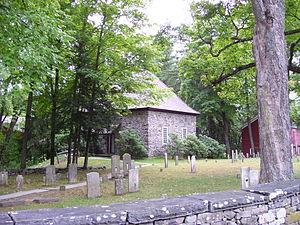
New Paltz est une municipalité américaine du comté d'Ulster dans l'État de New York. Lors du recensement de 2010, sa population est de 14 003 habitants, dont 6 818 dans le village de New Paltz.
Des réfugiés protestants wallons se sont installés dans le nouveau monde en Nouvelle-Néerlande ou Nouveau Païs-Bas, et ont contribué à la fondation de La Nouvelle-Amsterdam qui allait devenir plus tard la ville de New York. L'arrivée des premiers colons à Manhattan débuta au mois de mai 1623, avec le débarquement du Nieuw Nederlandt, navire transportant trente familles protestantes, principalement des familles wallonnes.
Les Franco-Américains sont des citoyens des États-Unis ayant une ascendance française, ancienne ou récente. L'expression englobe les personnes ayant des ascendants originaires de Nouvelle-France, de Haute et Basse-Louisiane, ou des colonies françaises des Caraïbes.